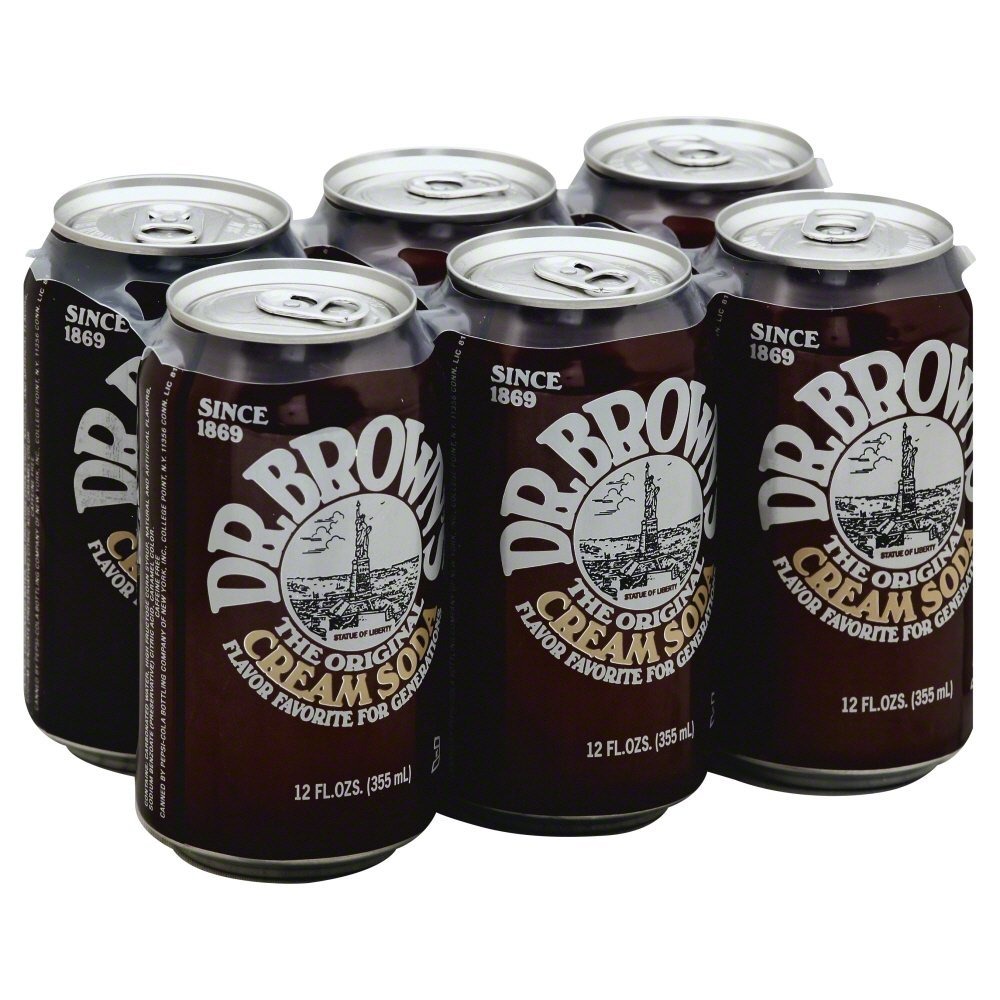
Item Name: Dr. Brown Cream Soda 72.0 FO(Pack of 1)
Value: 72.0
Unit: Fl Oz

Price: 5.99